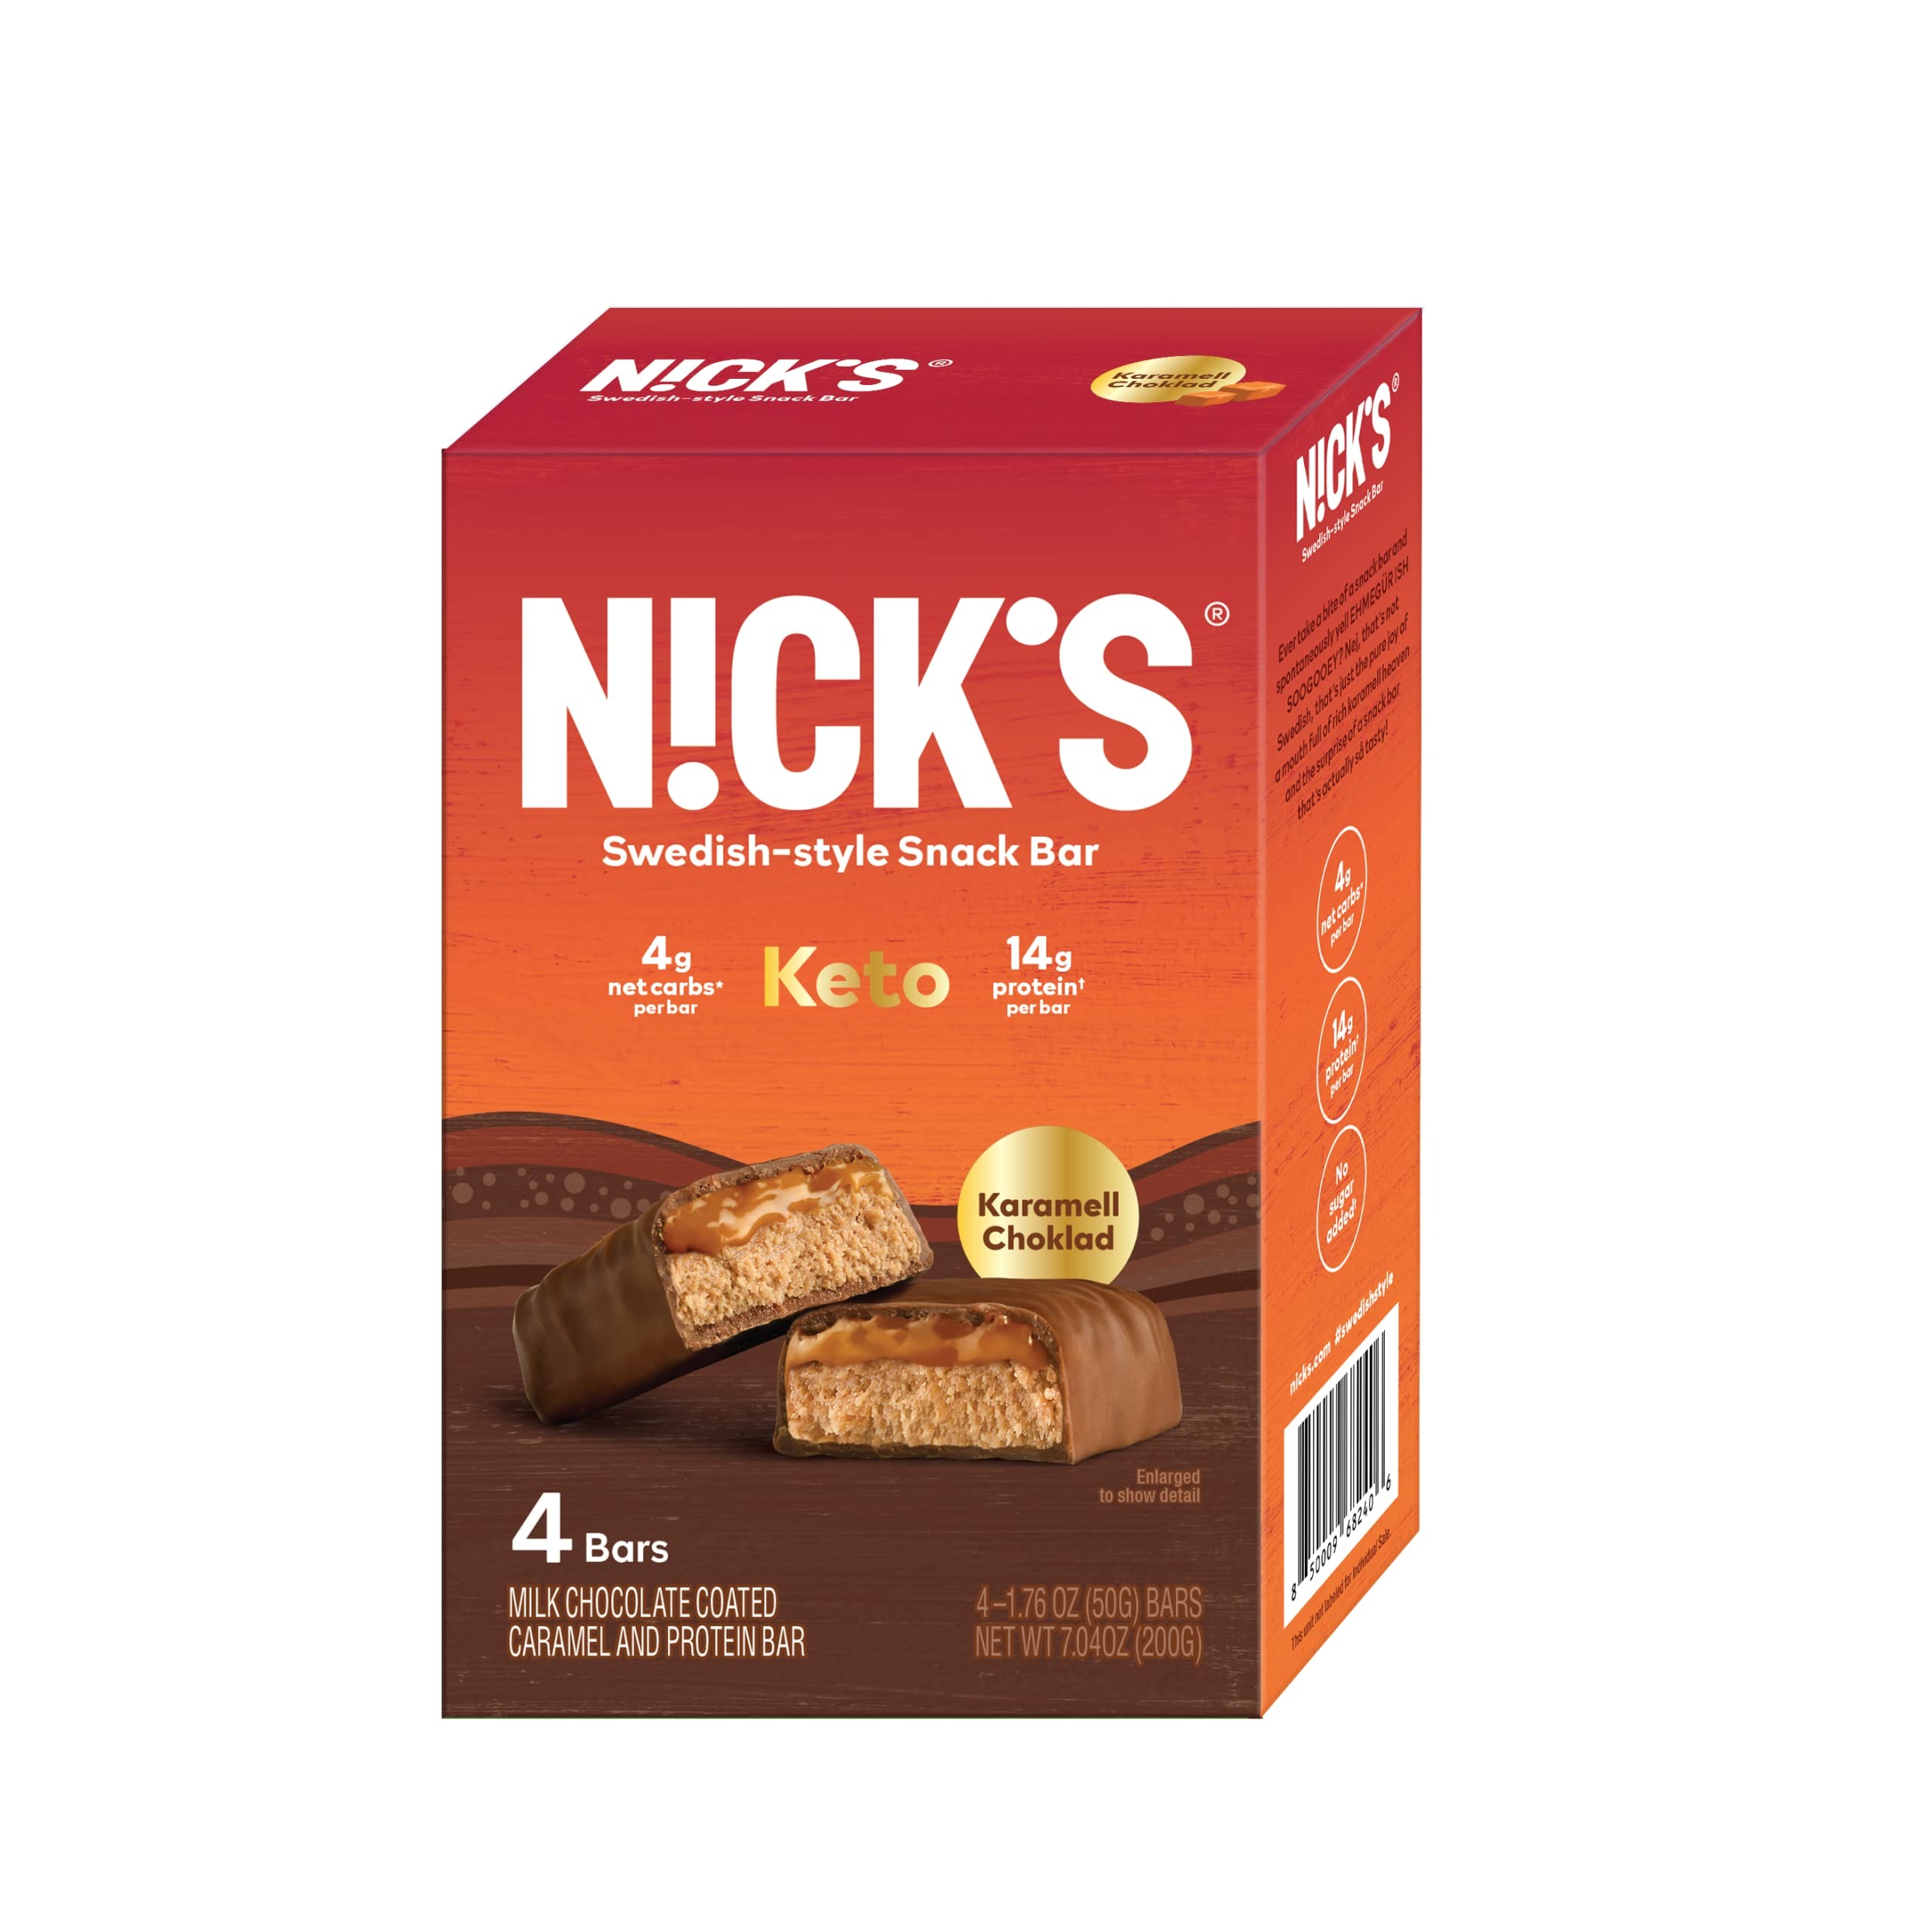
Item Name: N!CK’S Keto Snack Bar, Karamell Choklad, 4g Net Carbs, 14g Protein, No Added Sugar, 5g Collagen, Low Carb Protein Bar, Low Sugar Meal Replacement Bar, Keto Snacks, 4 pack
Bullet Point 1: THE PROTEIN BAR WITH A CANDY BAR TASTE: An indulgent candy bar with a texture you can sink your teeth into. Featuring an ooey-gooey texture of rich, decadent chocolate covered caramel. You'll never believe it's better for you! These are nutritious snack bars you'll actually want to eat!
Bullet Point 2: KETO-FRIENDLY SNACK FOOD: With a combo of low carbs (4g net carbs), healthy fats, protein, and great flavor, it’s never been easier to satisfy your cravings. You can replace those cookies, chips, bread, cake, ice cream, and even a protein shake with healthy snacks that are more compatible with a keto diet.
Bullet Point 3: FUEL ON-THE-GO: 14g of protein (without that chalky protein taste) in one easy-to-carry package. Take it with you to stay energized all day. Pack it with you for lunch, workout, sports, travel, hiking, and more!
Bullet Point 4: LOW-CALORIE SNACKING: Only 160 calories per bar! This makes it the perfect treat for any occasion: before or after the gym, as an after-dinner dessert, or even as a lunch break snack! Add some variety to your diet without gaining weight!
Bullet Point 5: SWEET, WITH NO ADDED SUGAR: That means no sugar crash! Enjoy Swedish-style snacks that taste too good to be true — great tasting AND great for you! Contains delicious caramel and chocolate, without the ingredients you don't want!
Value: 4.0
Unit: Count

Price: 8.89